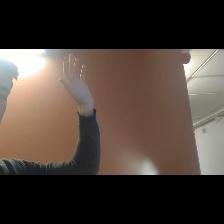
Label: Human